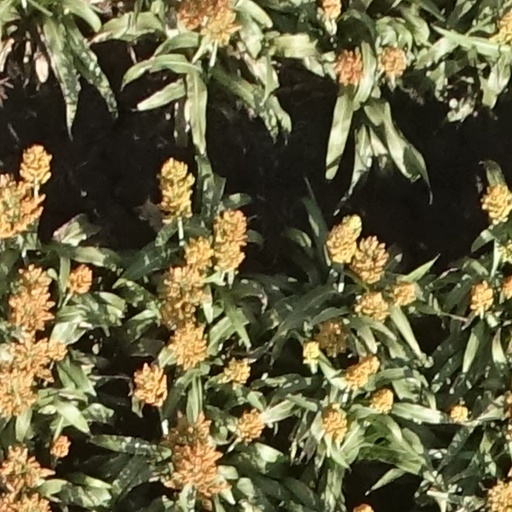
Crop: sorghum